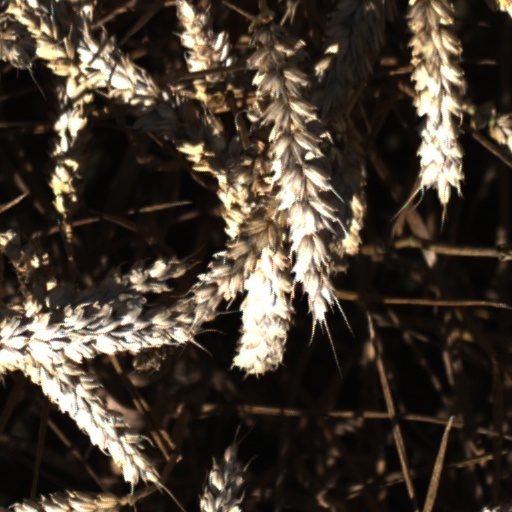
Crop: wheat